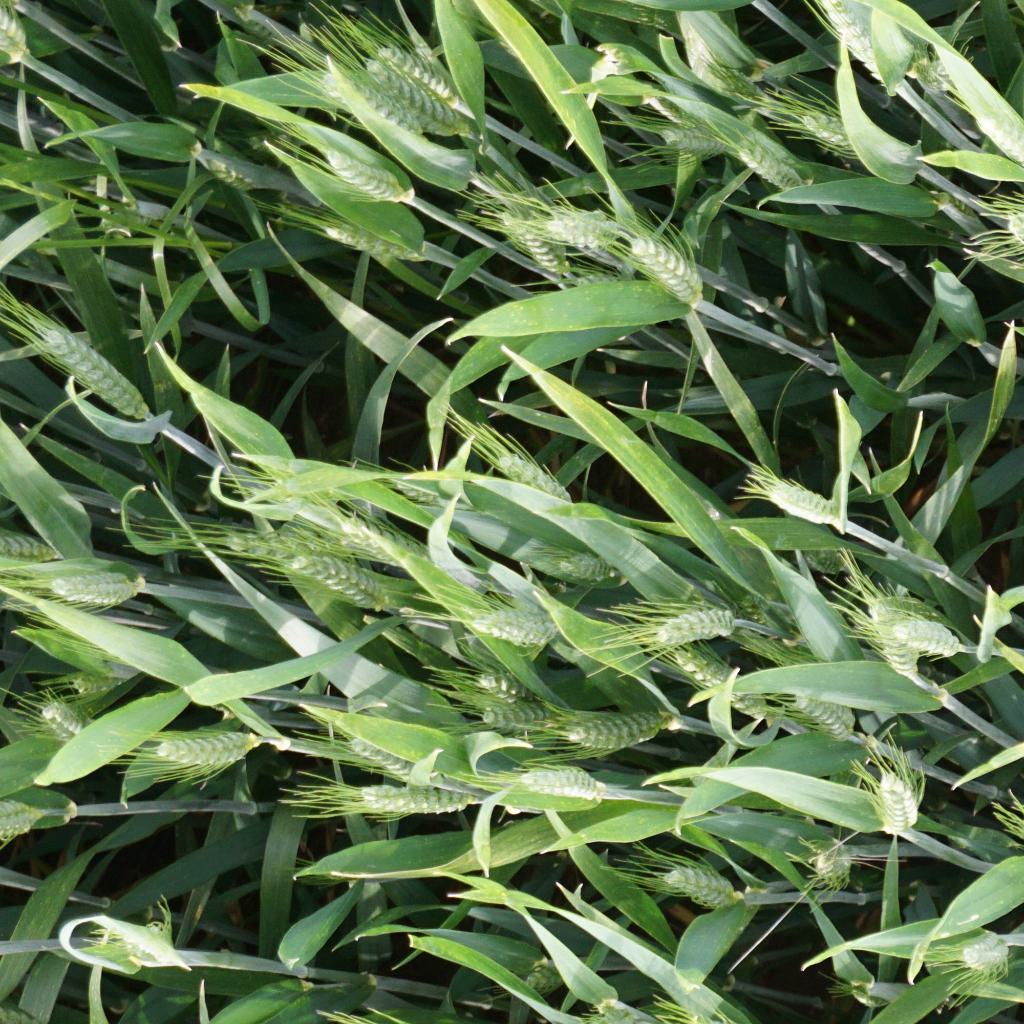
Country: France
Location: Gréoux
Wheat development stage: Post-flowering